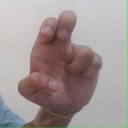
अक्षर: अ